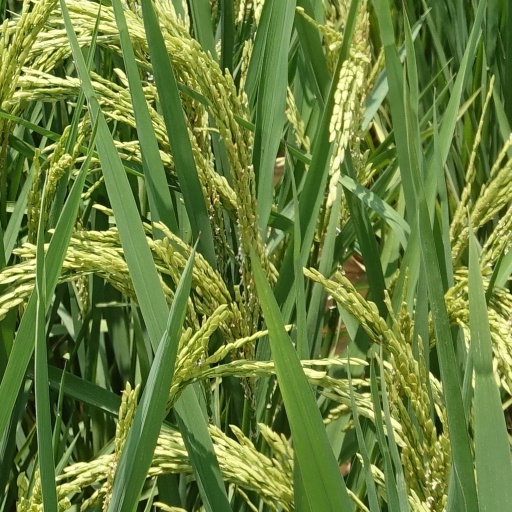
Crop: rice